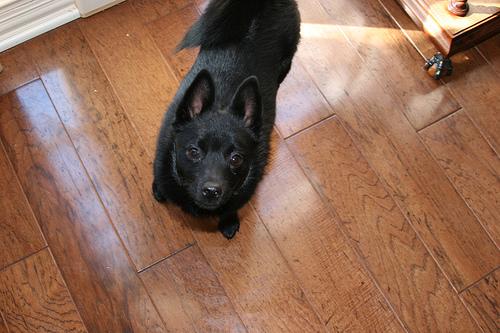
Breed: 201-n000024-schipperke